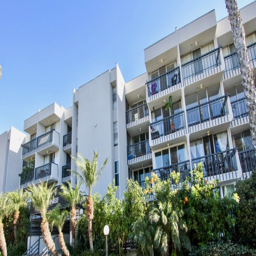
a sunny day with trees outside the apartments